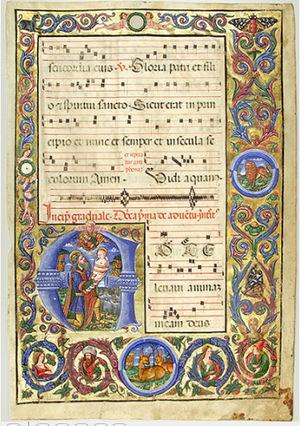
La bibliothèque d'Arezzo est une bibliothèque publique italienne d'Arezzo en Toscane.